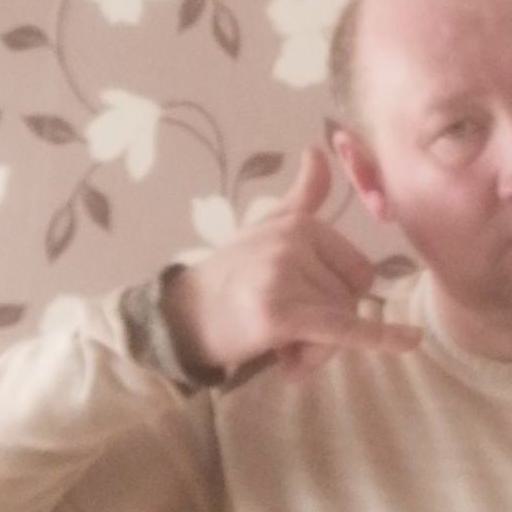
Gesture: call